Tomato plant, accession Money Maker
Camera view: vertical (180 deg); turntable rotation: 0 degrees
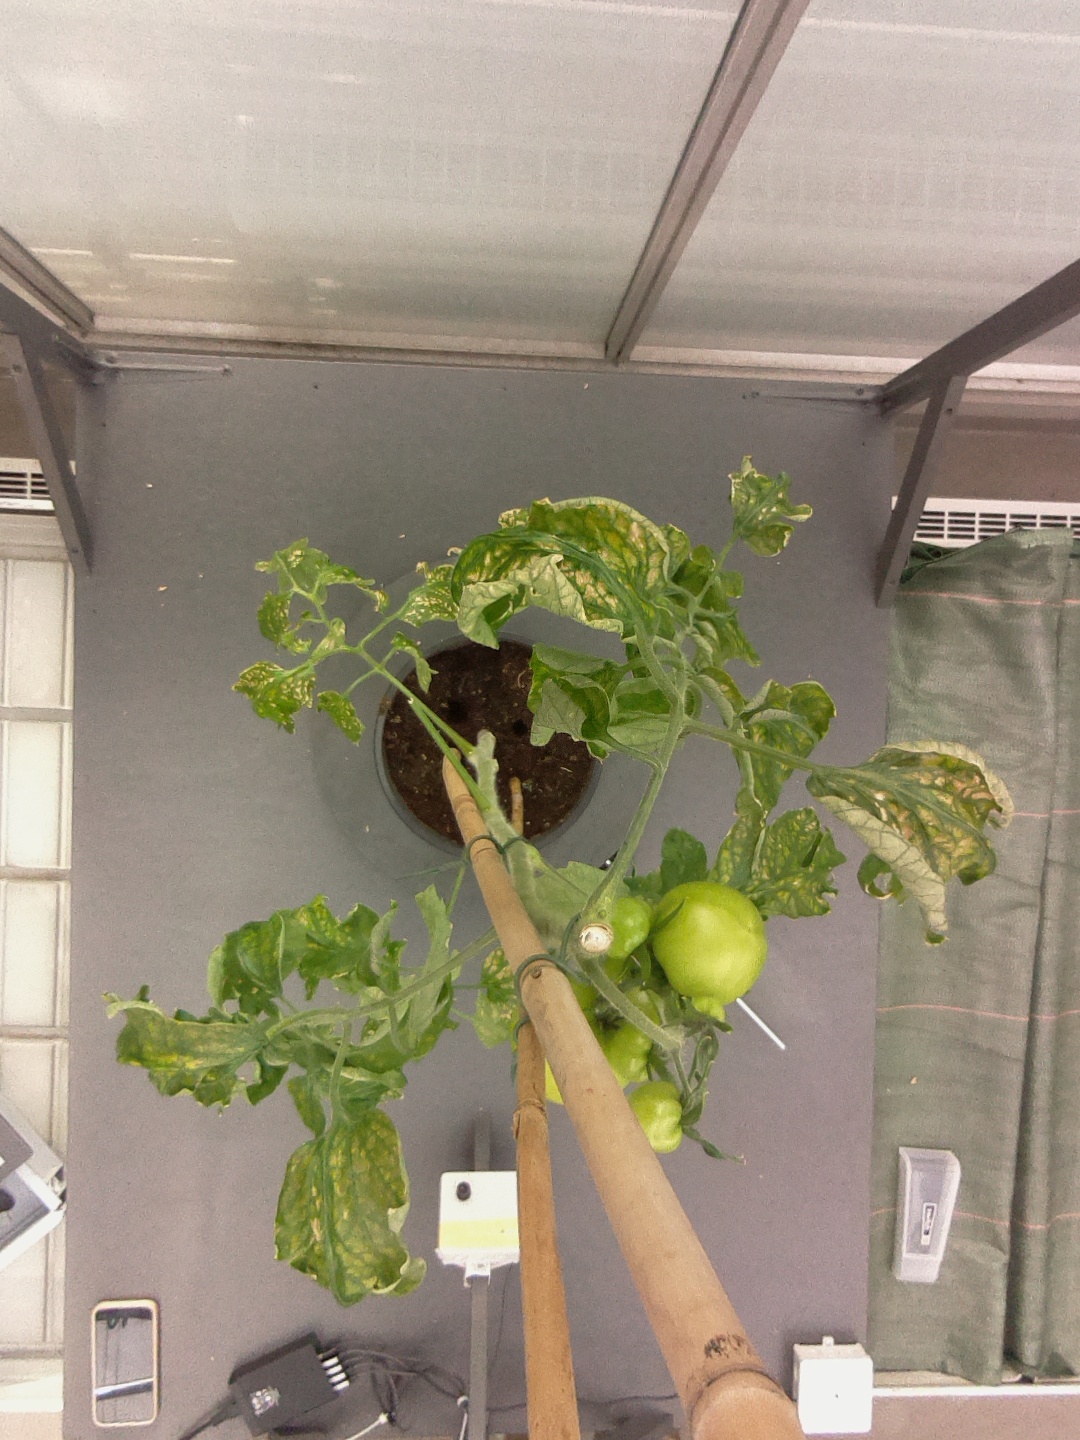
BBCH growth stage 77: 70%-80% of final fruit size